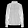
Label: Shirt